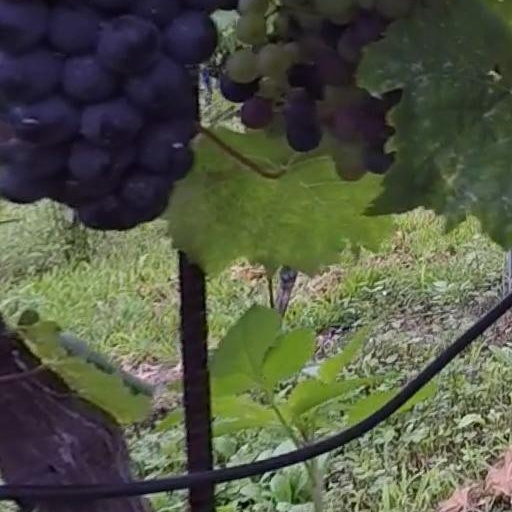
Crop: grape